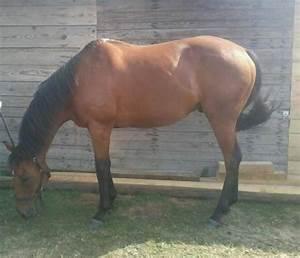
horse